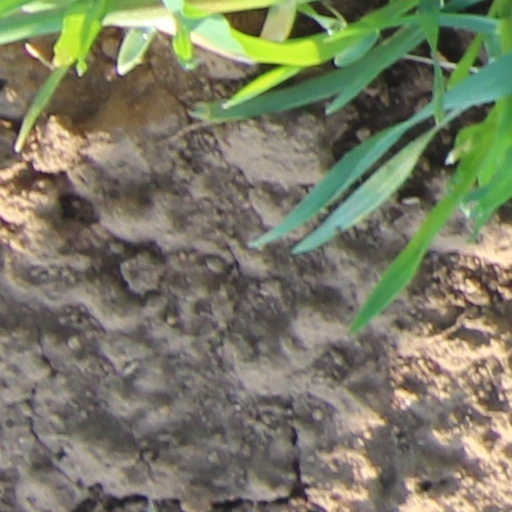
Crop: wheat